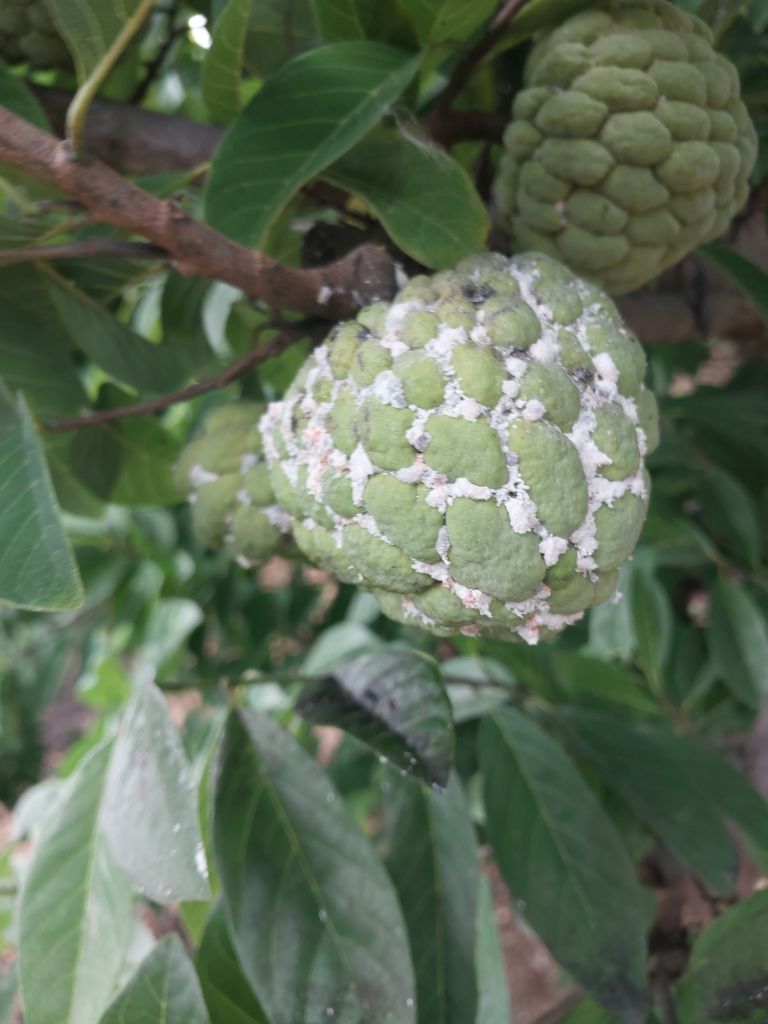
Disease label: Mealy Bug